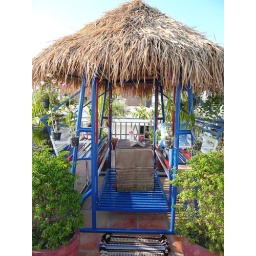
This is where I got the bulk of my reading done on the roof of my house in Phnom Penh.